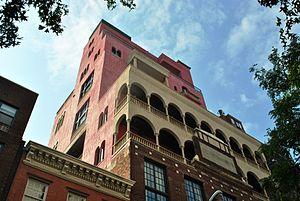
Julian Schnabel est un peintre néo-expressionniste et un cinéaste américain né le 26 octobre 1951 à New York.